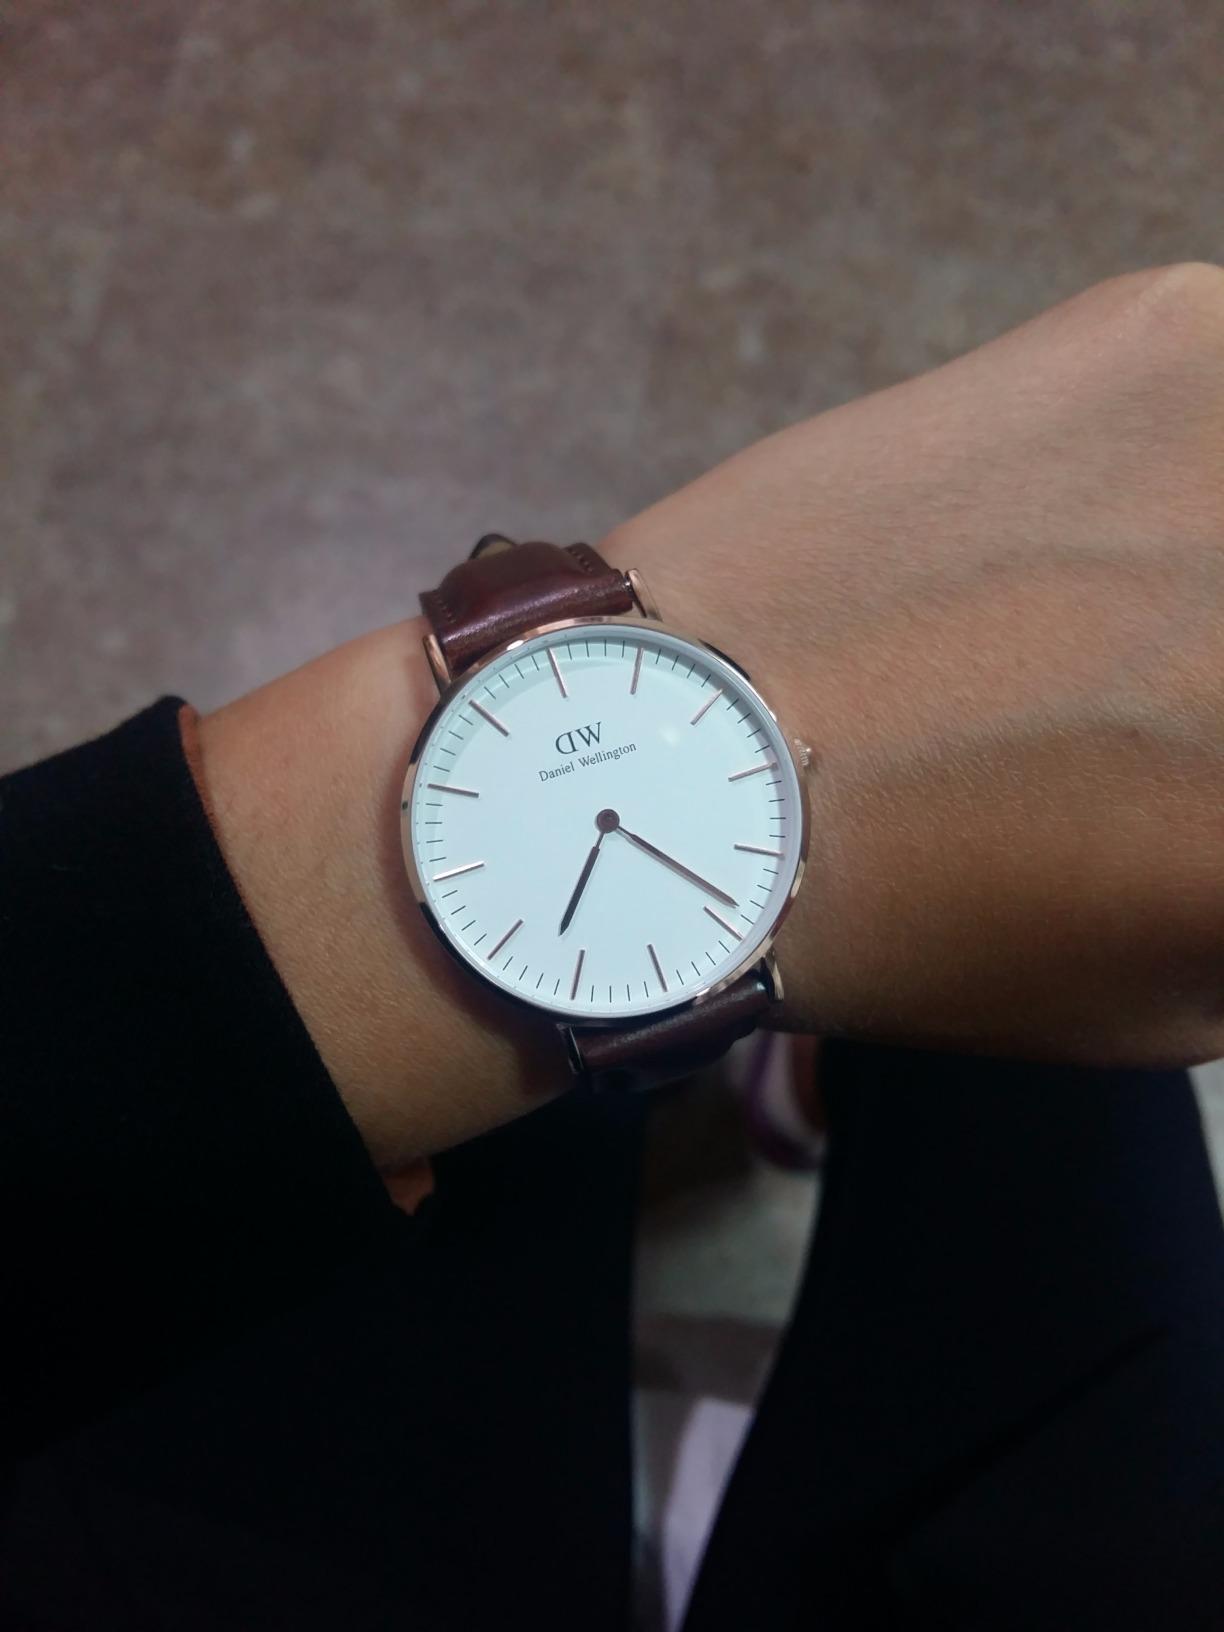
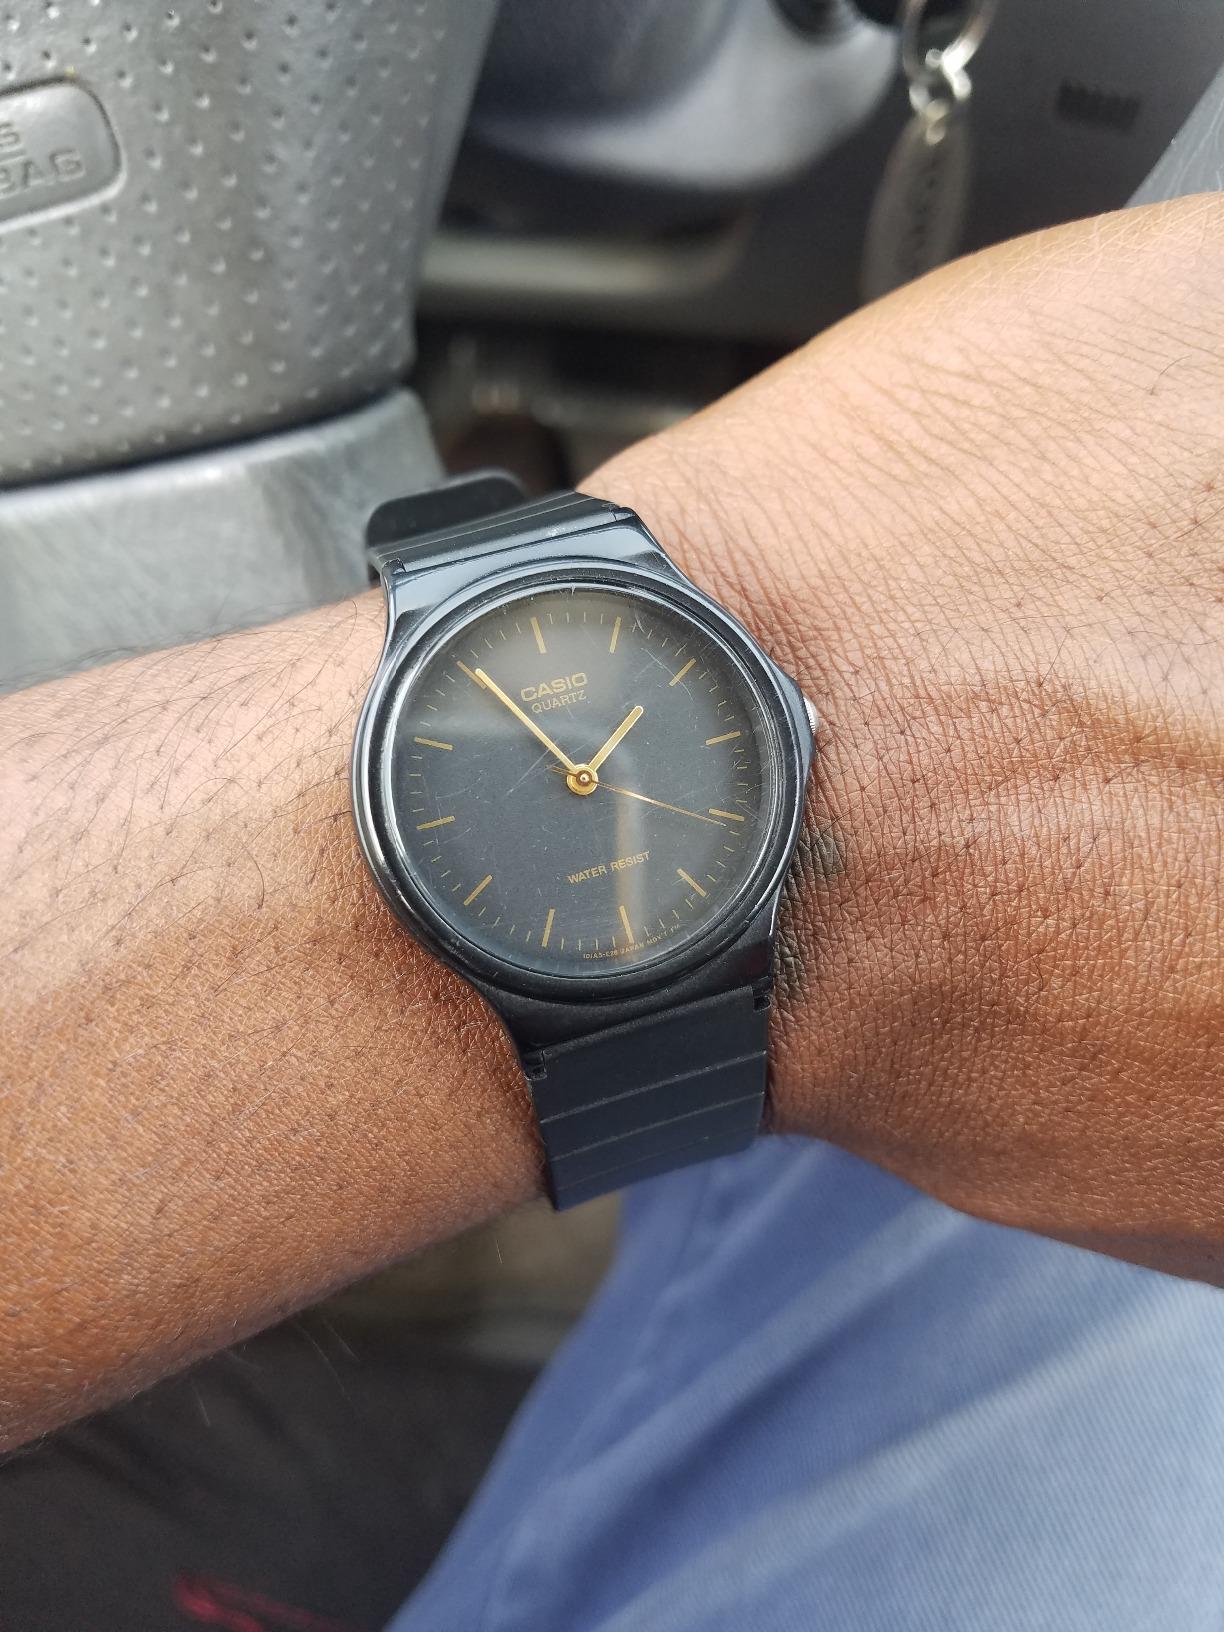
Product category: accessories_watch
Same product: no